H. V. Evatt

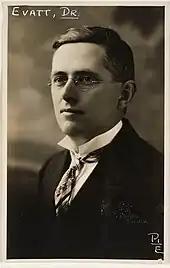
Evatt in 1925

In 1930 the Labor government headed by James Scullin appointed Evatt as the youngest-ever justice of the High Court of Australia. Regarded by some as a brilliant and innovative judge, he delivered a number of minority judgments, several of which were adopted by High Court majorities decades later. Evatt could, however, be partial on the bench. Sir Owen Dixon noted in "Australian Woollen Mills Ltd v F.S. Walton & Co. Ltd" (1937 58 CLR 641) that Evatt was on that occasion "full of antagonism to the respondent ... Most unjudicial." Whenever Evatt was not particularly interested in a case he appears to have generally gone along with Dixon.